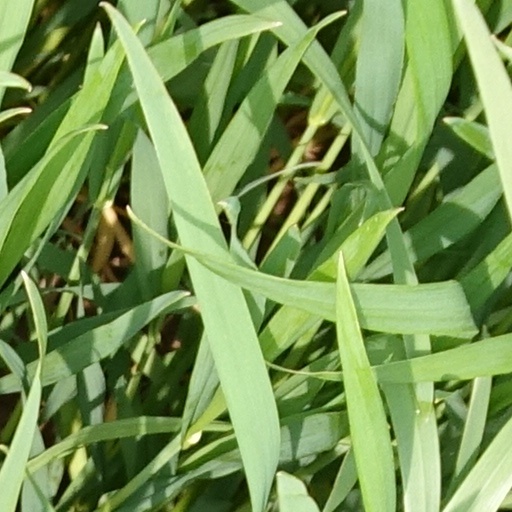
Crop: wheat